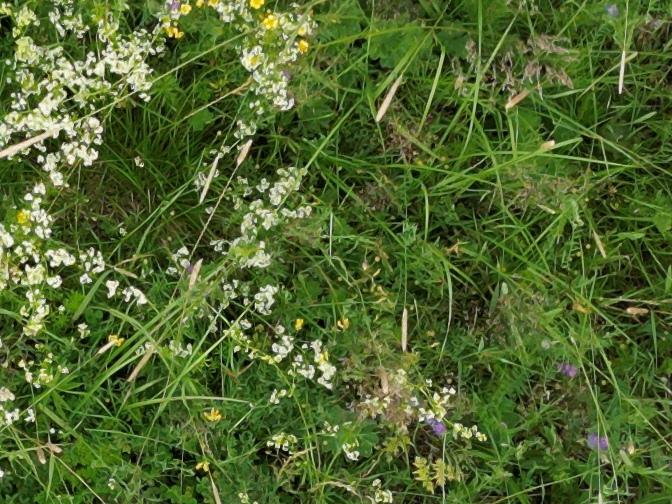
Flowers visible: yarrow flowers, yarrow flowers, yarrow flowers, yarrow flowers, yarrow flowers,  daisy flowers, yarrow flowers, yarrow flowers, yarrow flowers